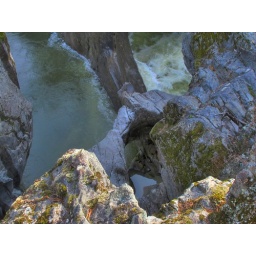
The turbulent waters created by the falls pass into underwater channels in the rocks calming the water as it emerges.